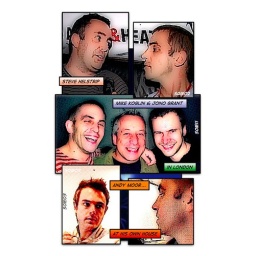
An 8-pages little comic book about &amp;quot;Laptop Dj&amp;quot; a TV Show by Hungarian producer / dj Shane 54.